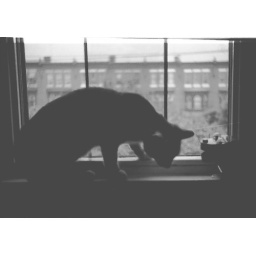
kitty in window